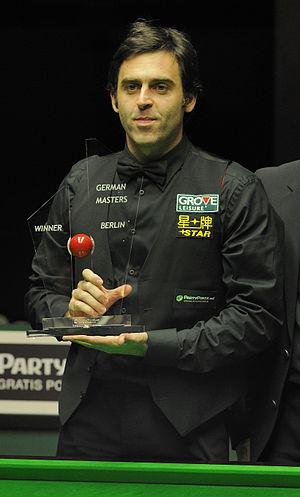
Ronald Antonio « Ronnie » O'Sullivan est un joueur de snooker professionnel anglais, de billard et un écrivain, né le 5 décembre 1975 à Wordsley. Son jeu rapide lui a valu le surnom de « The Rocket ».